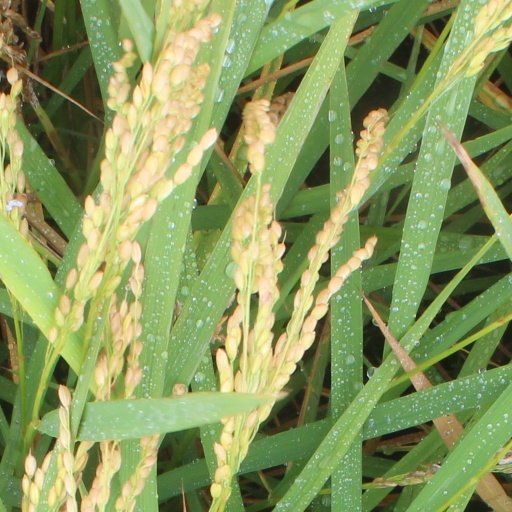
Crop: rice